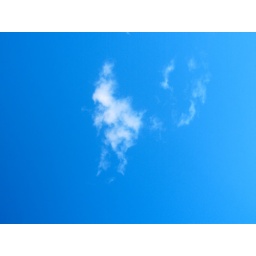
A rare patch of blue sky over us at Kia Ora.